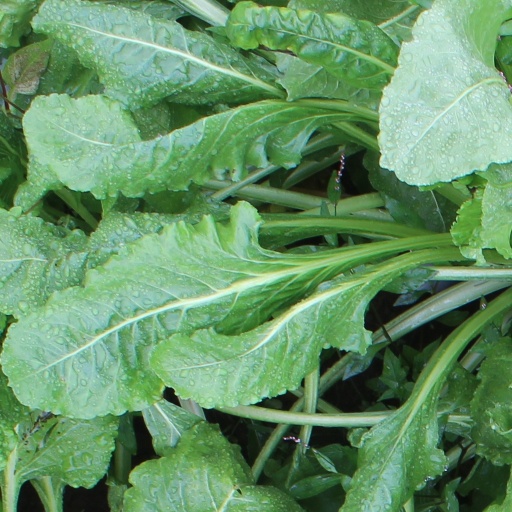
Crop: sugar beet